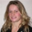
Label: woman